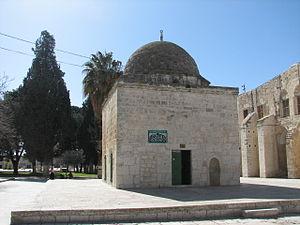
L'esplanade des Mosquées est une appellation française de l'espace situé dans la vieille ville de Jérusalem, connu comme le Mont du Temple.